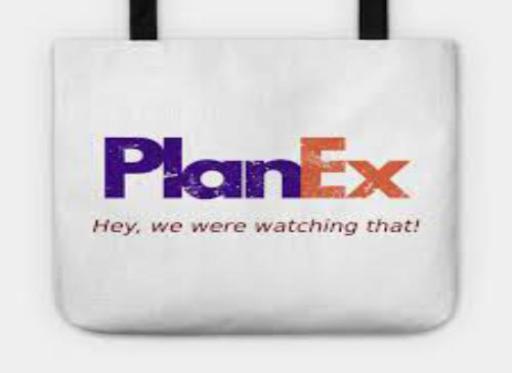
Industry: Electronic